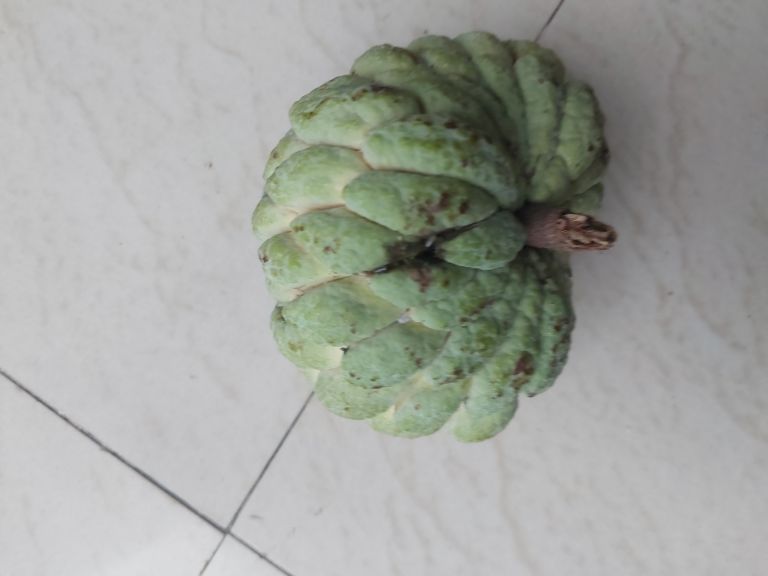
Disease label: Athracnose